The King of Algiers

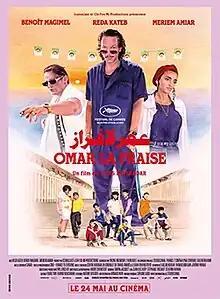

The King of Algiers is a 2023 French crime comedy film directed by Elias Belkeddar in his directorial debut, starring Reda Kateb and Benoît Magimel. The film premiered on 20 May 2023 at the 76th Cannes Film Festival. It was released in France on 24 May 2023.